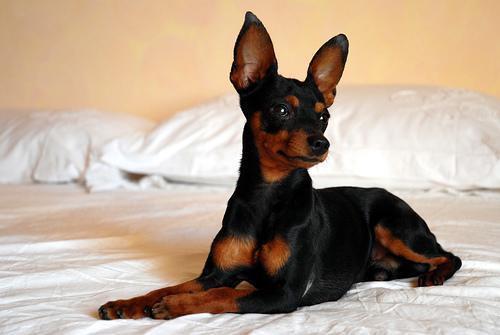
miniature_pinscher